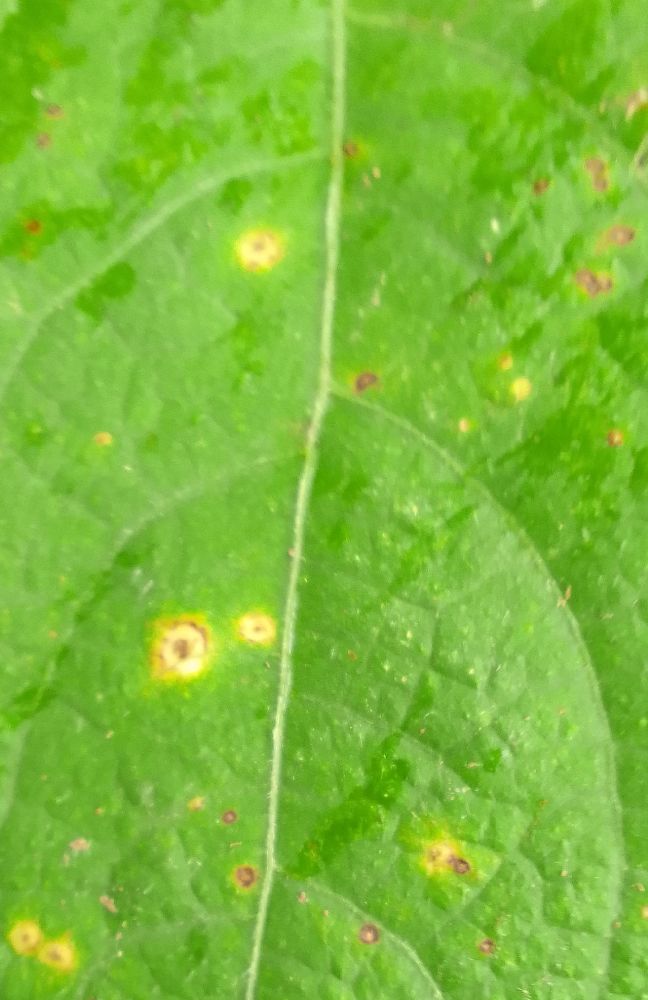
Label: rust